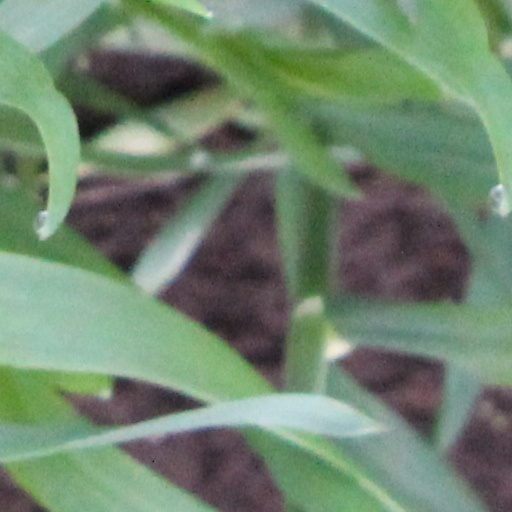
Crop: wheat